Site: brandenburg
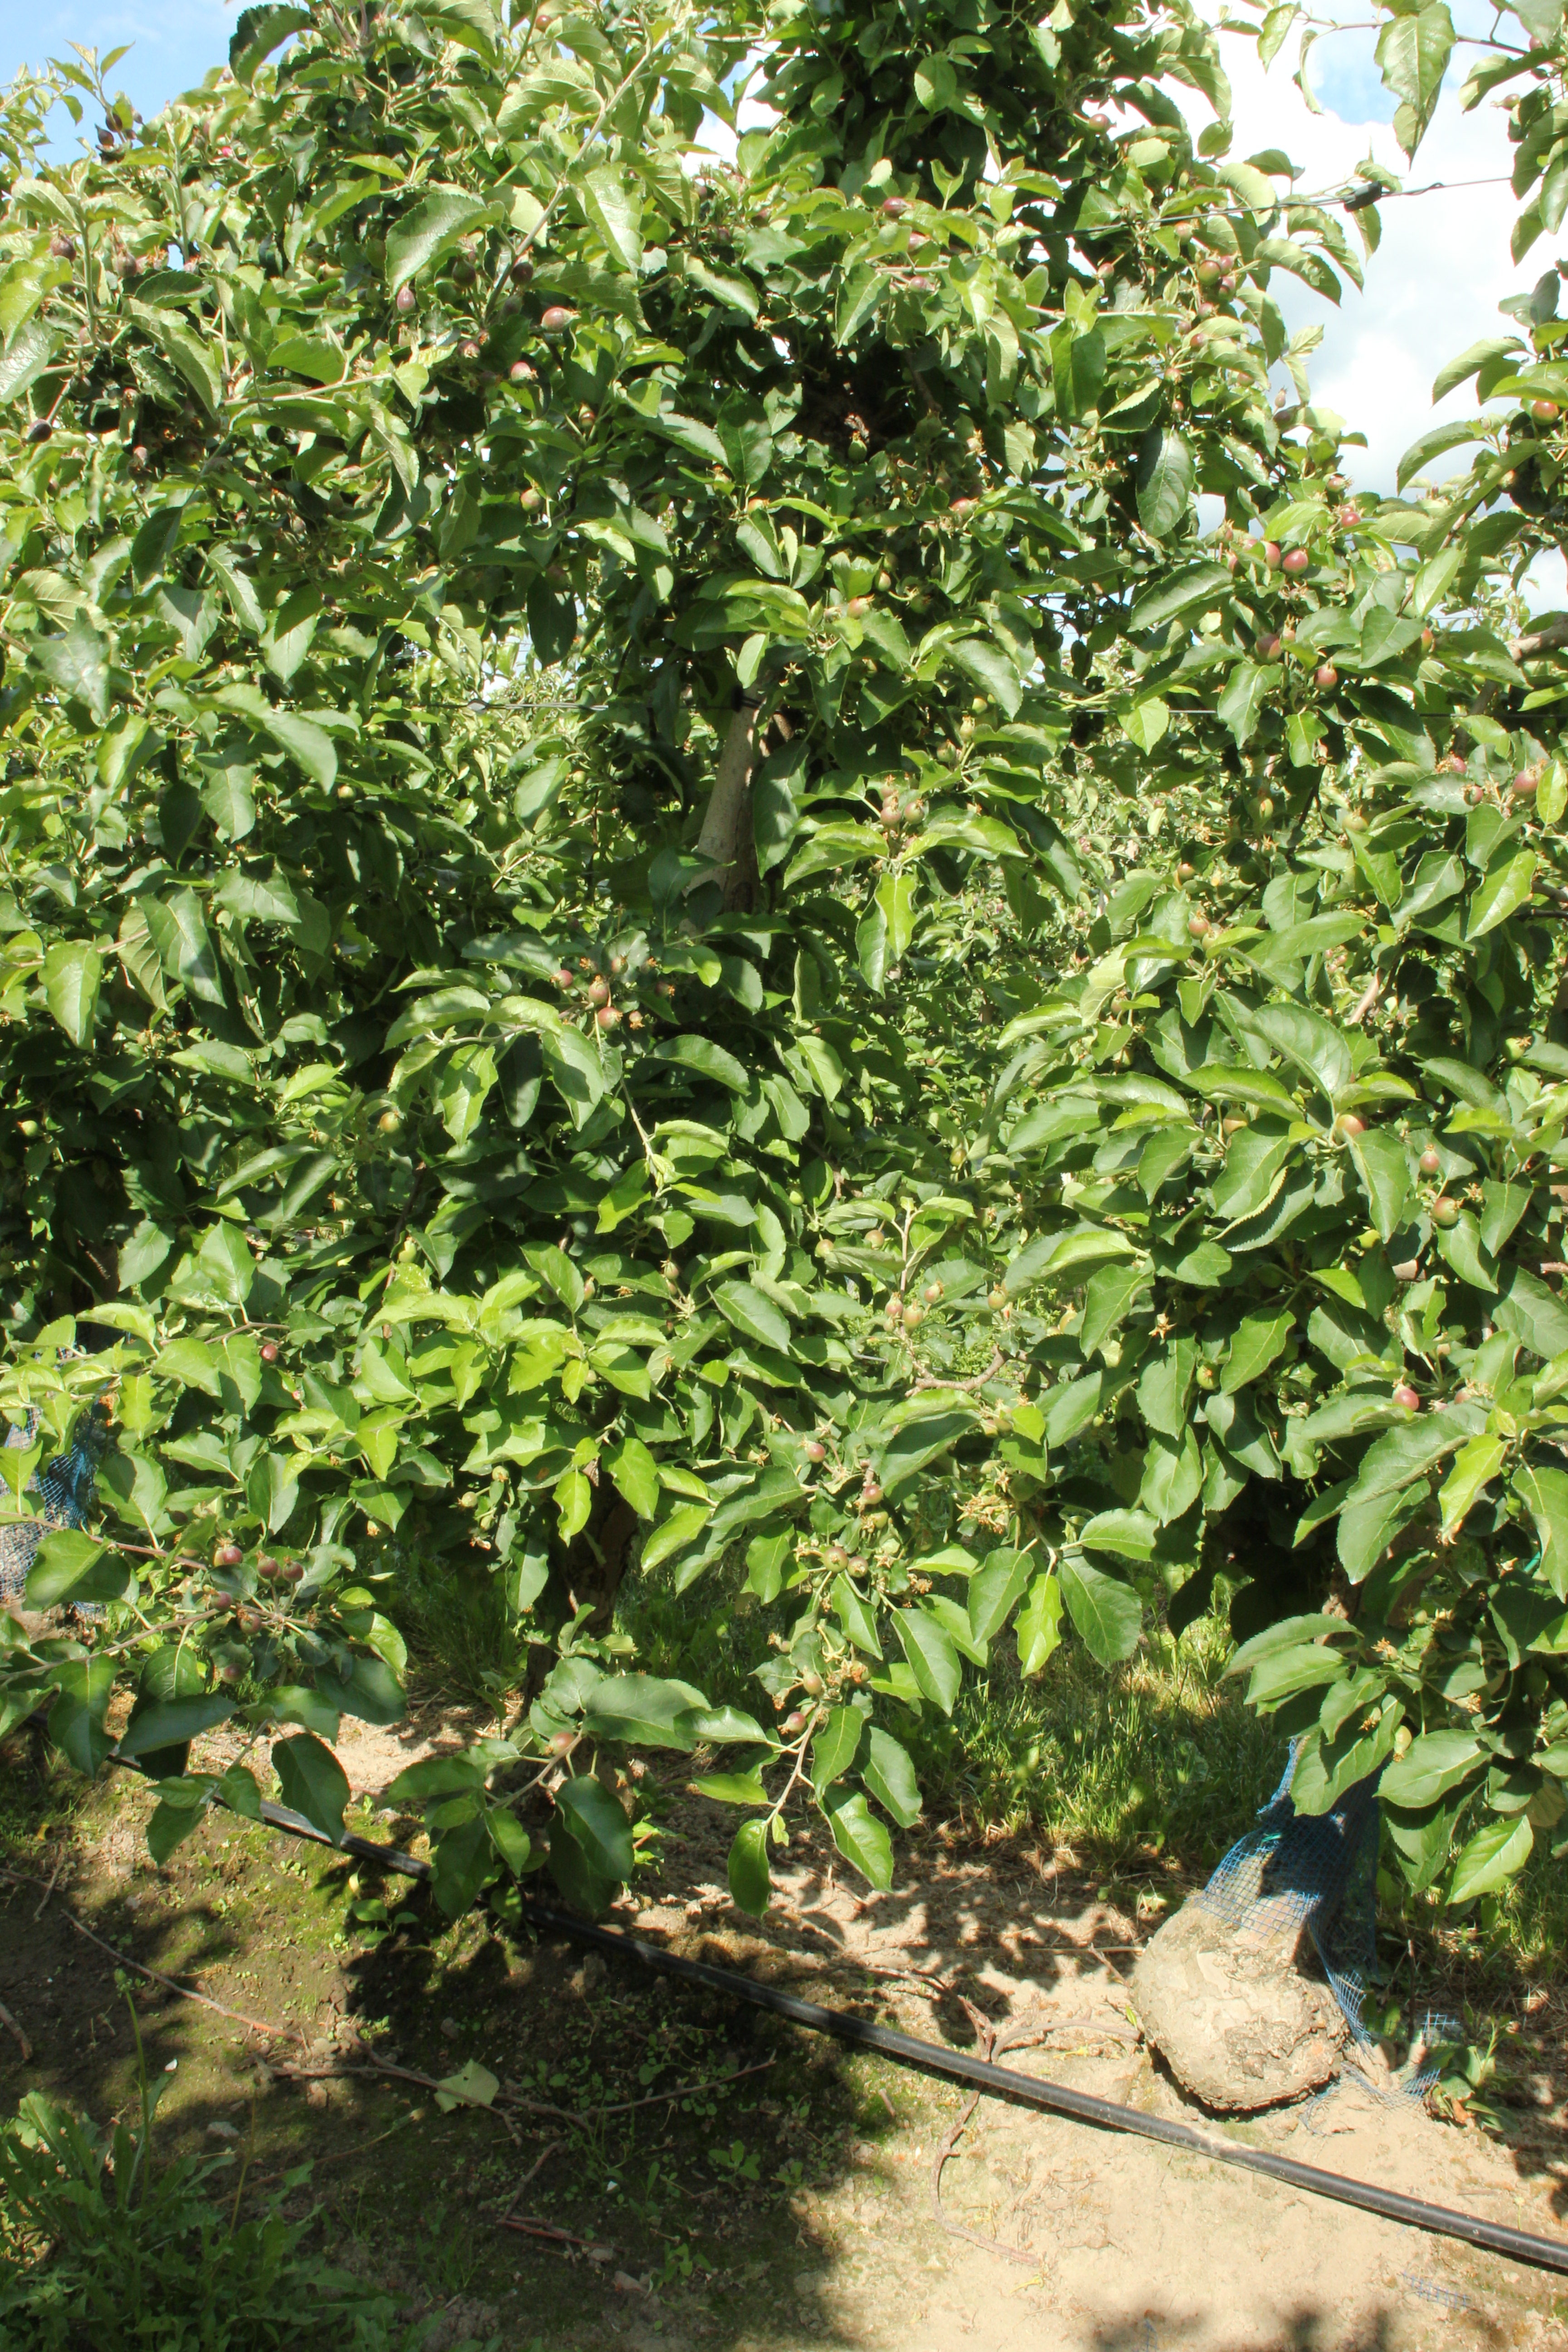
Growth stage (BBCH 72): Development of fruit